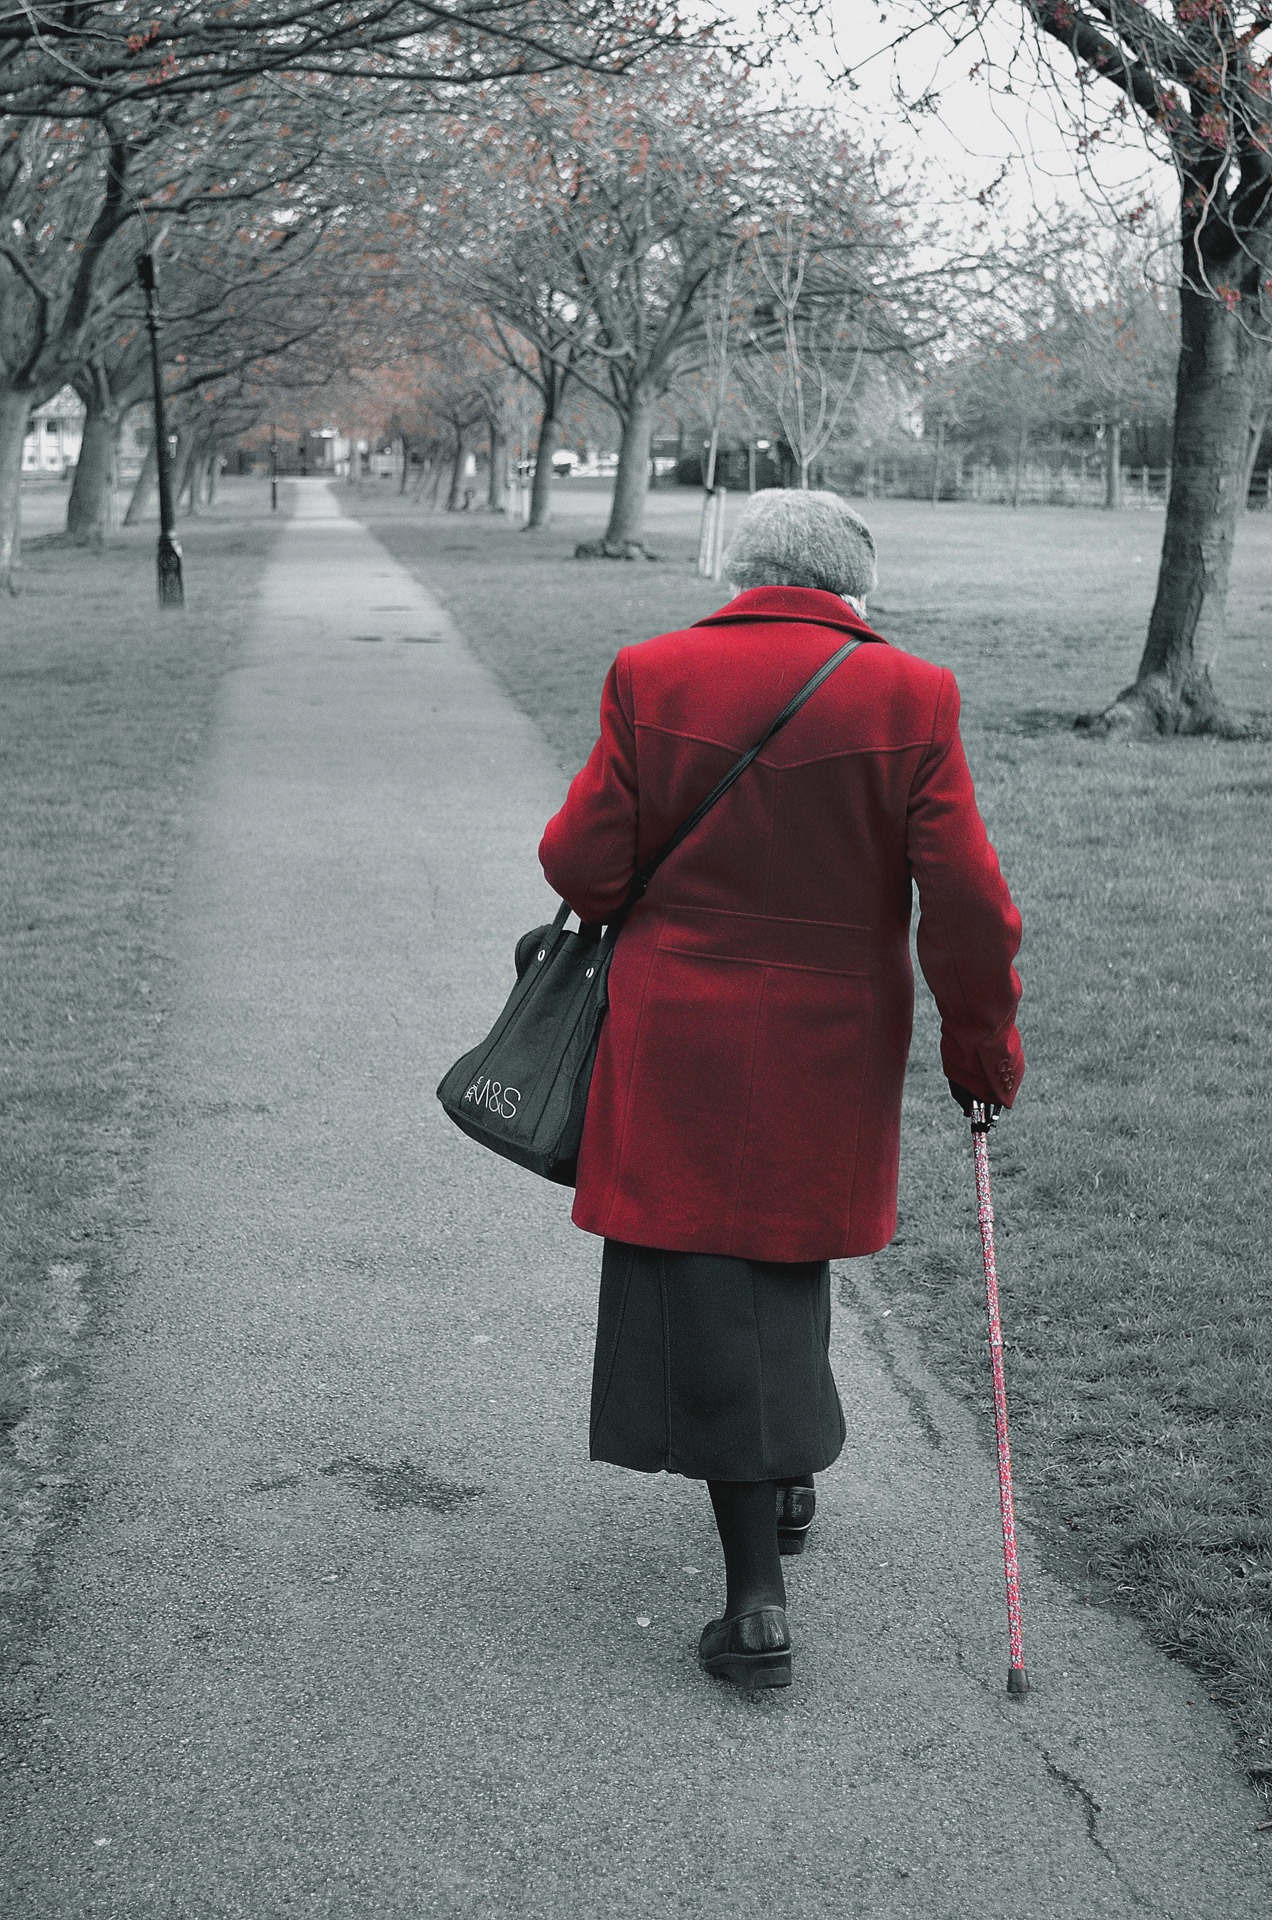
walking, snow, winter, people, old, walk, coat, spring, red, color, park, weather, lady, season, background, footwear, snapshot, age, freezing, light effect